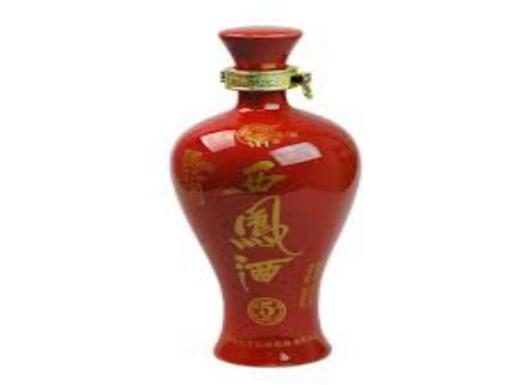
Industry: Food